Citadel of Erbil

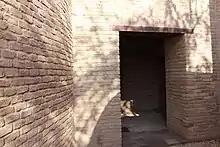
The door way of a traditional house in the Citadel of Erbil, Kurdistan.

During the early 20th century, there were three mosques, two schools, two "takyas" and a hammam on the citadel. The citadel also housed a synagogue until 1957. The only religious structure that currently survives is the Mulla Afandi Mosque, which was rebuilt on the location of an earlier 19th-century mosque. The hammam was built in 1775 by Qassim Agha Abdullah. It went out of service during the 1970s and was renovated in 1979, although many original architectural details were lost.